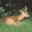
Label: deer